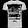
Label: T - shirt / top